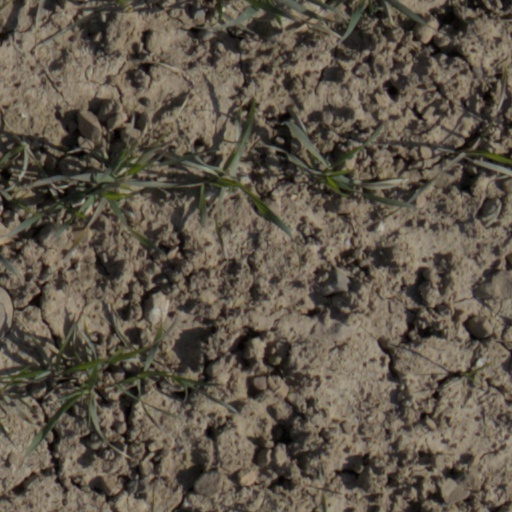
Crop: wheat